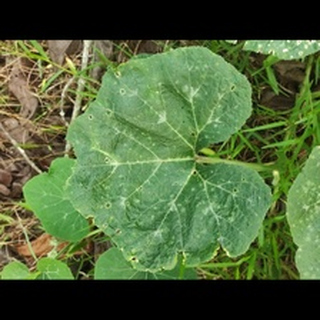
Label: pumpkin_bacterial_leaf_spot